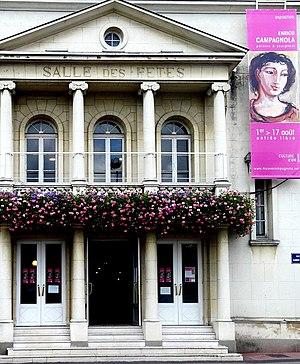
Affiche de l'exposition des œuvres d'Enrico Campagnola à Deauville en 2008.
Enrico Campagnola est un sculpteur devenu peintre. Il est né le 1ᵉʳ août 1911, de parents vénitiens et est mort le 27 mars 1984 à Besançon.